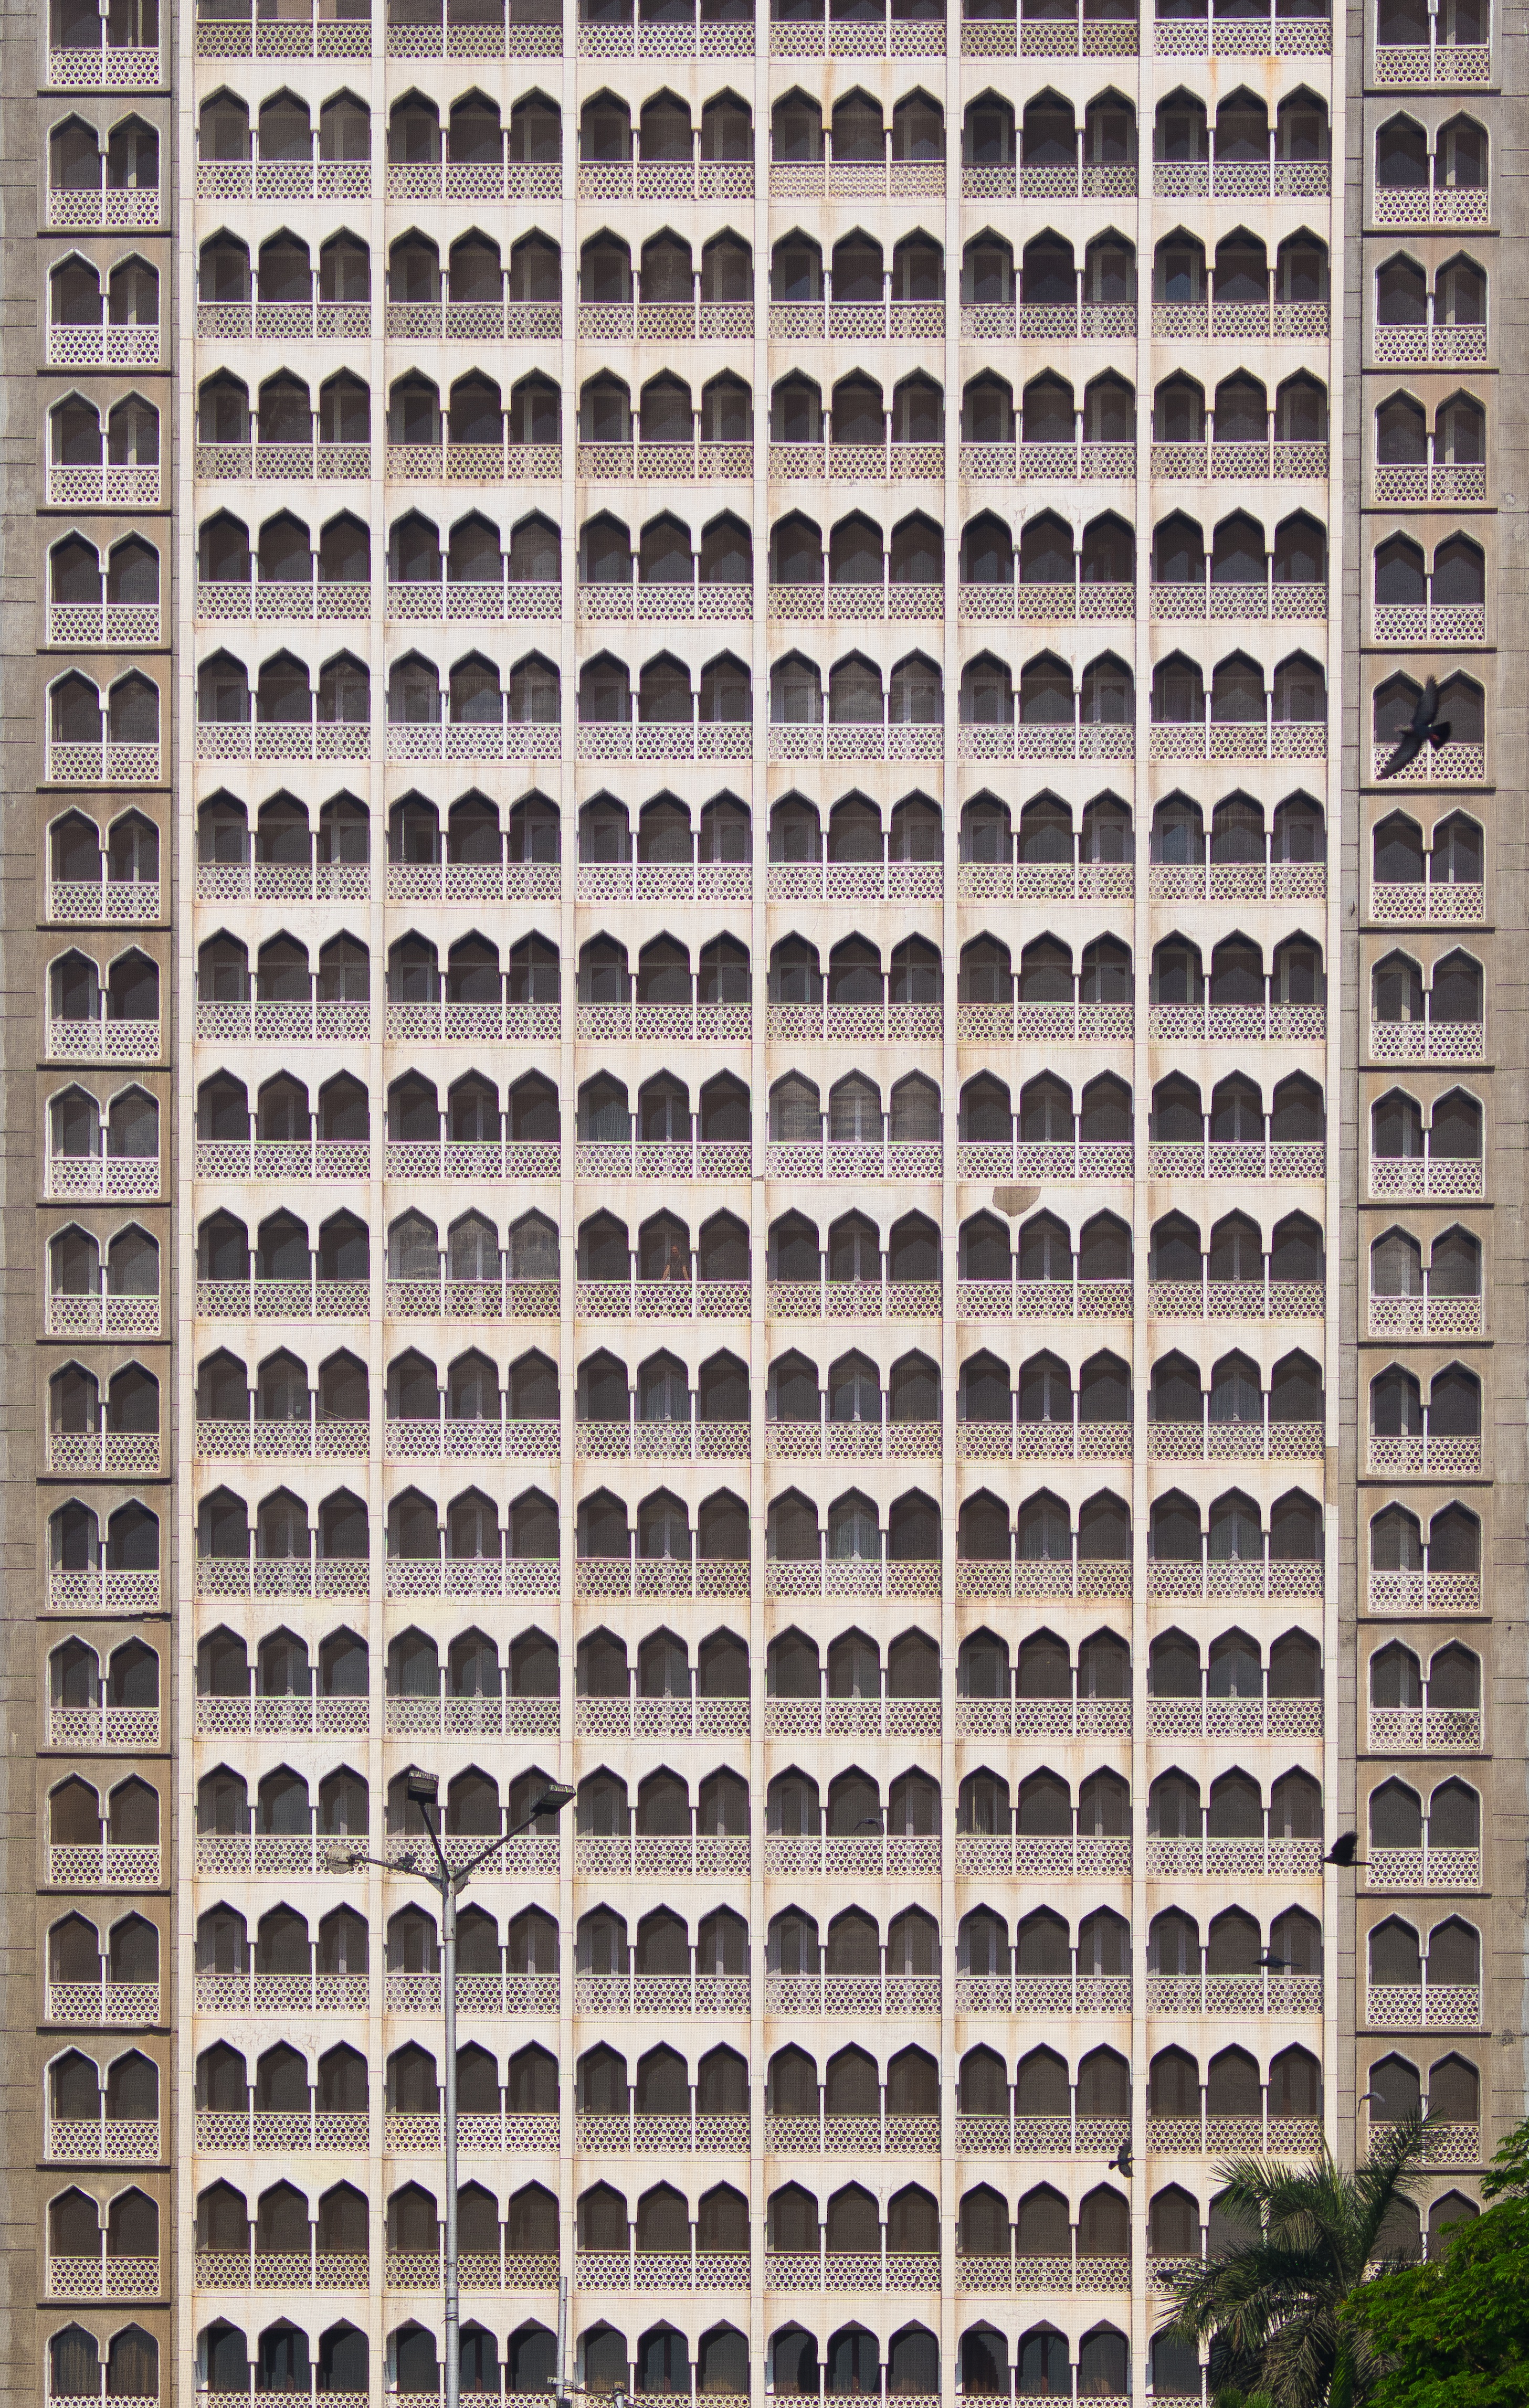
abstract, architecture, structure, building, skyscraper, wall, pattern, facade, brick, tower block, india, condominium, residential area